William McKay (parliamentary official)

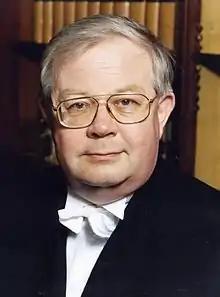
Sir William Mckay KCB

Sir William Robert McKay, KCB (born 18 April 1939) is a British administrator. He was Clerk of the House of Commons between 1998 and 2002, and was appointed in 2012 to chair the Commission on the consequences of devolution for the House of Commons, which reported the following year.